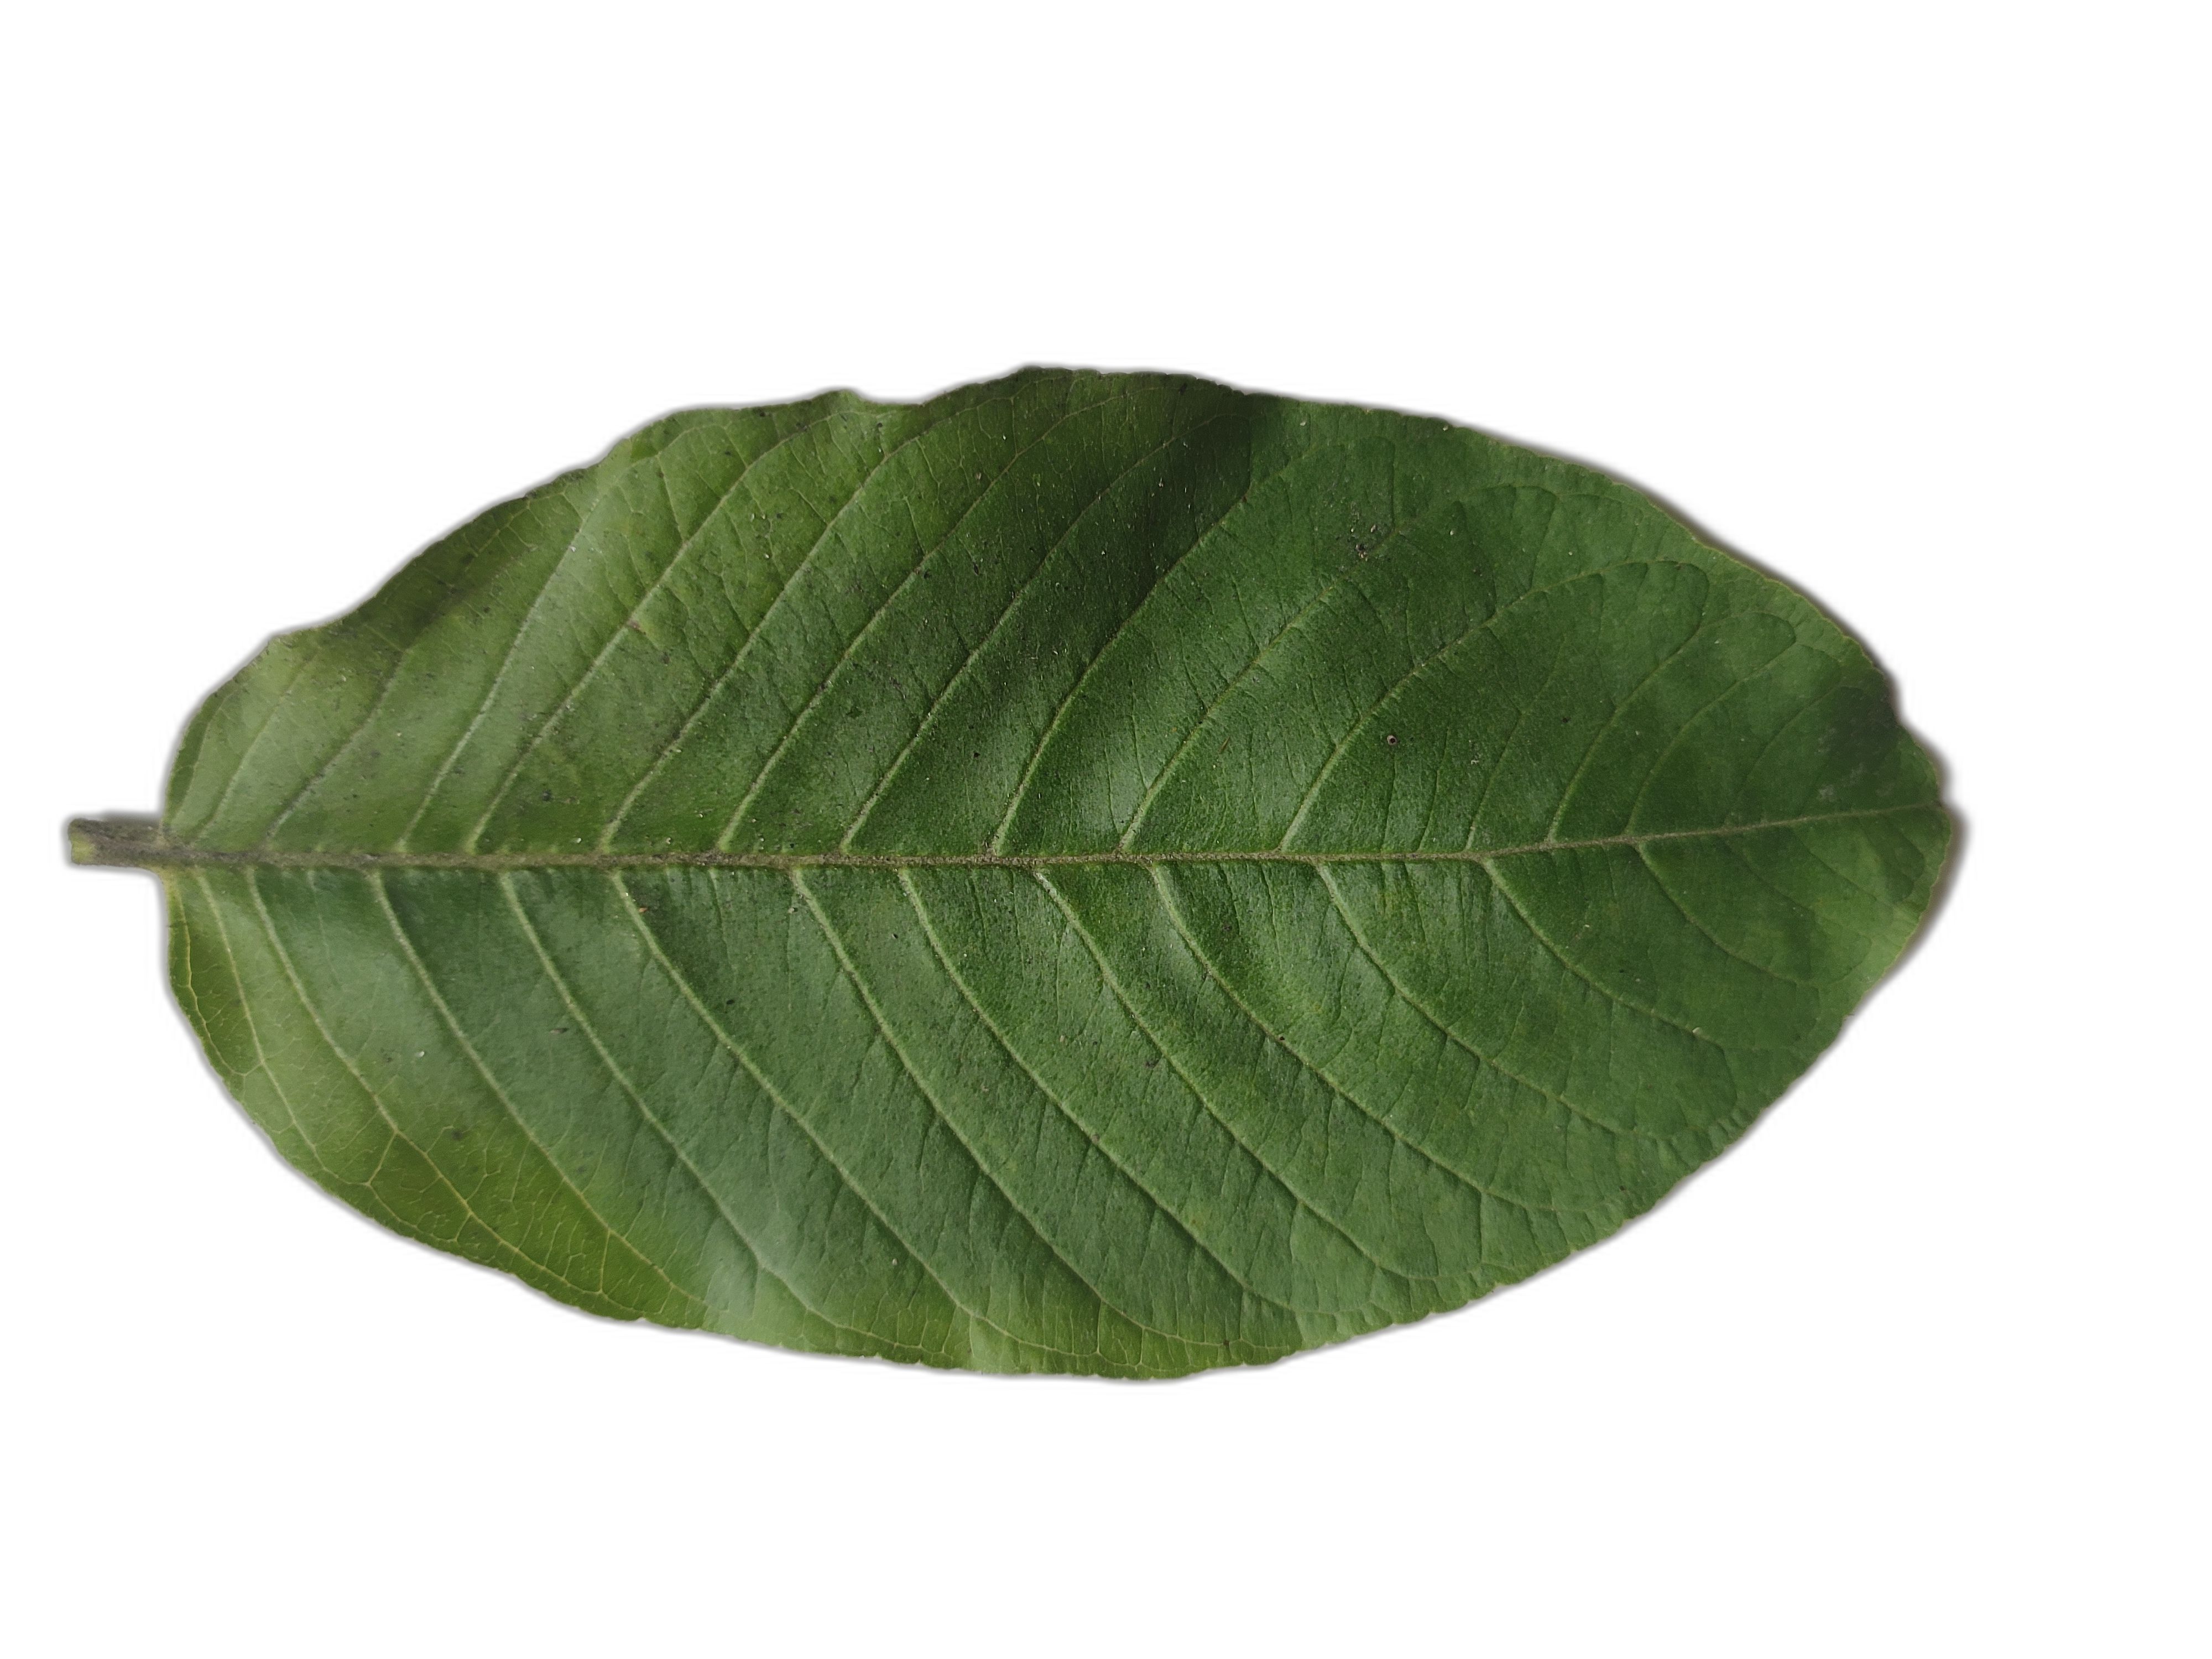
Plant part: leaf
Disease: Healthy